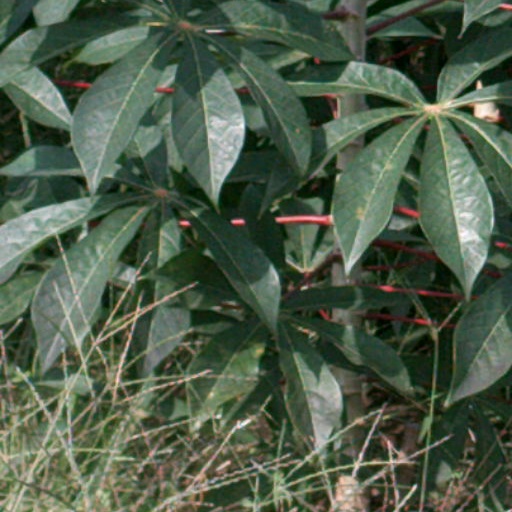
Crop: cassava